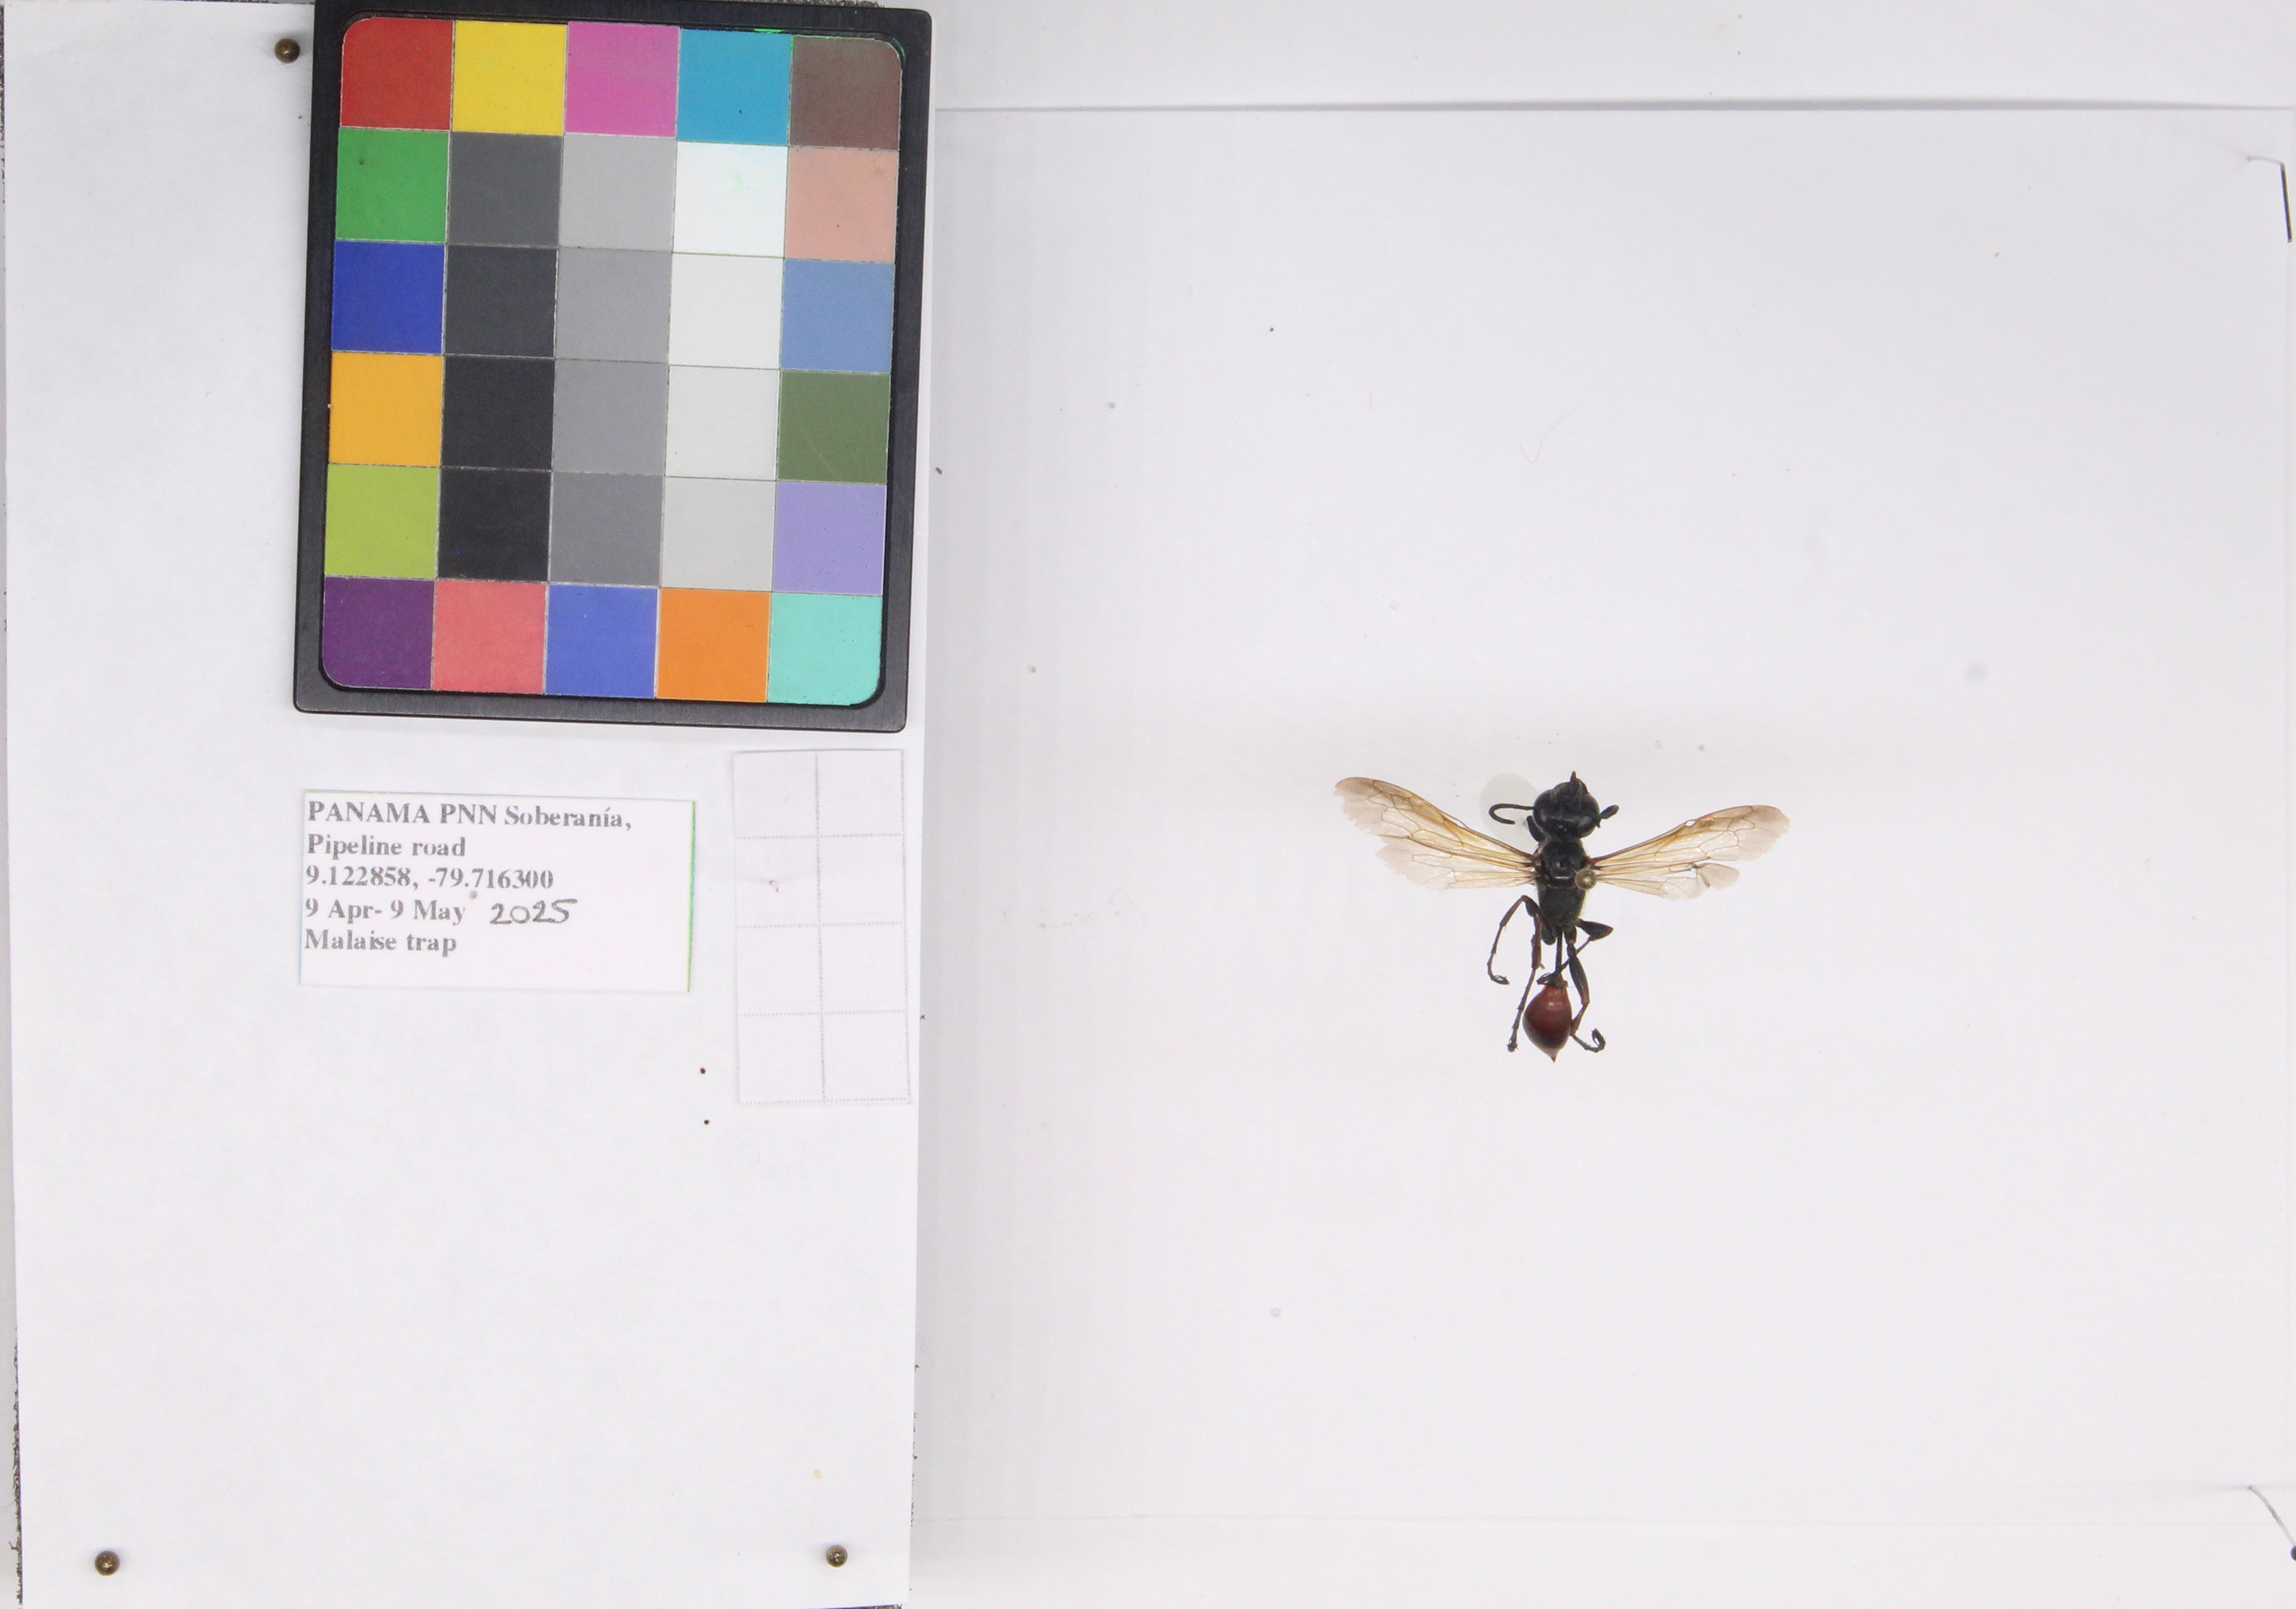
Label: wasp
Location: Gamboa